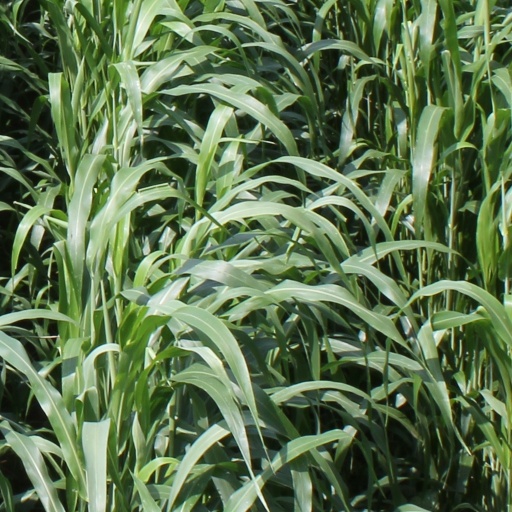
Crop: sorghum